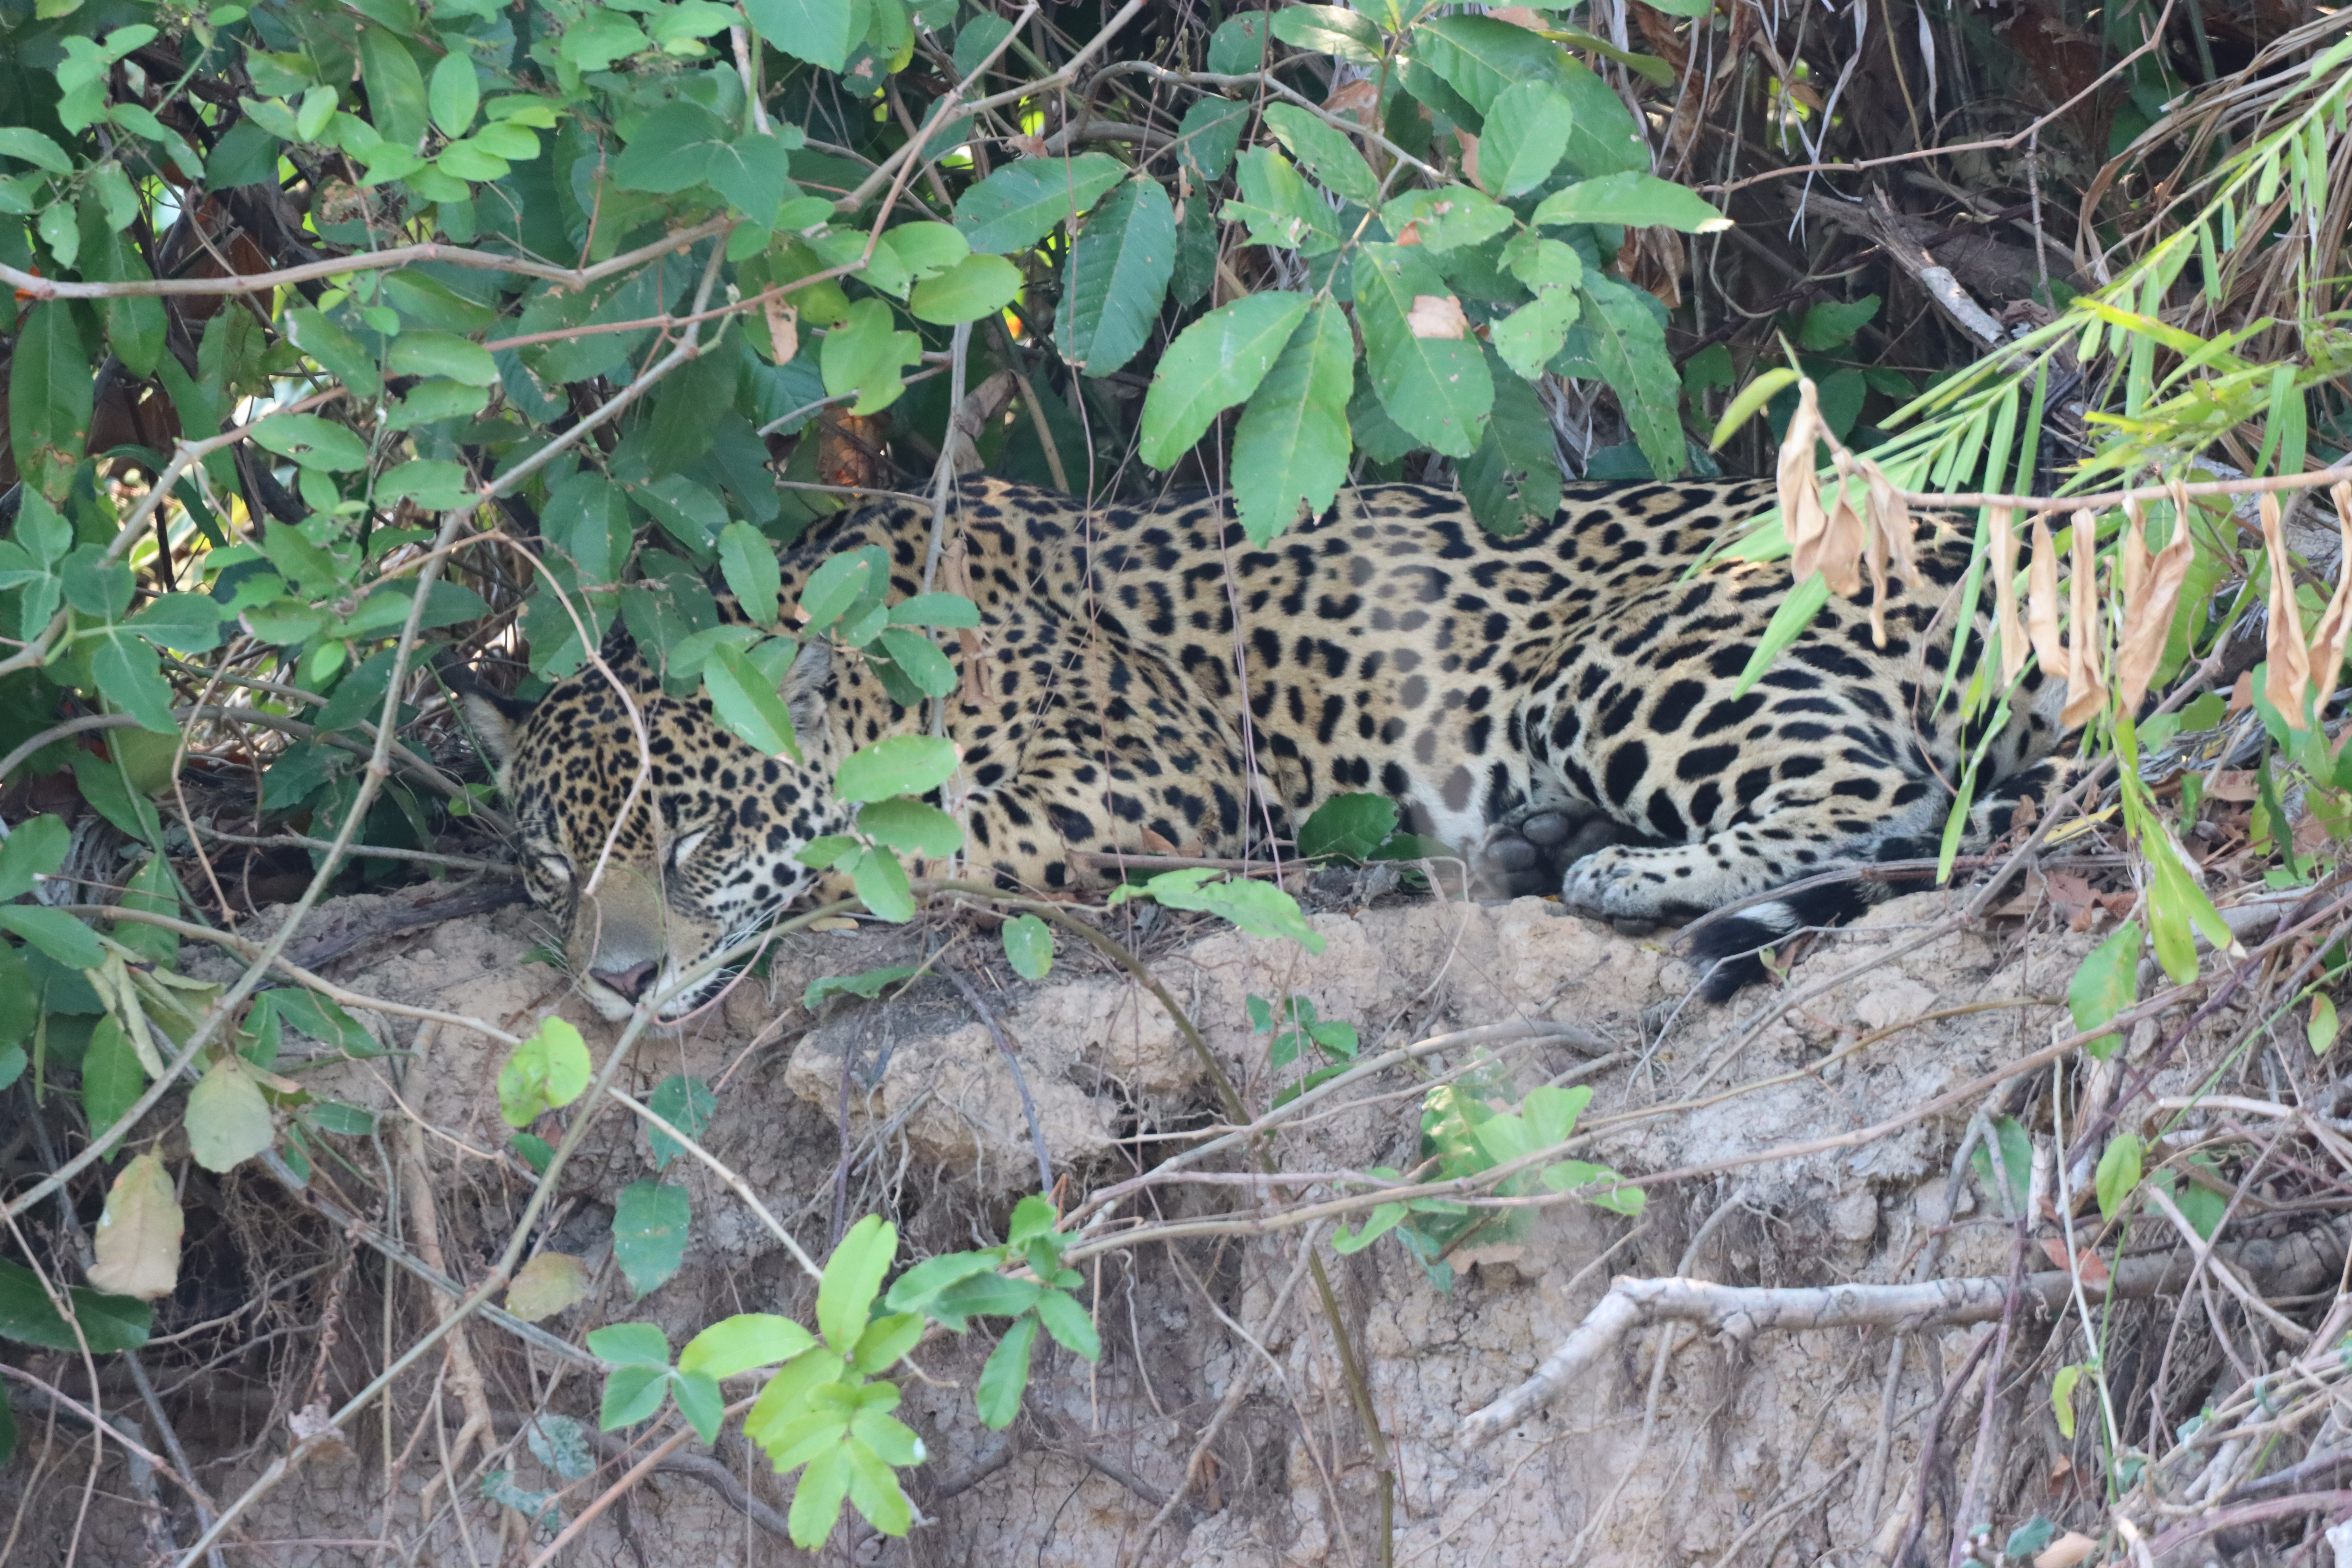
Jaguar: Guaraci